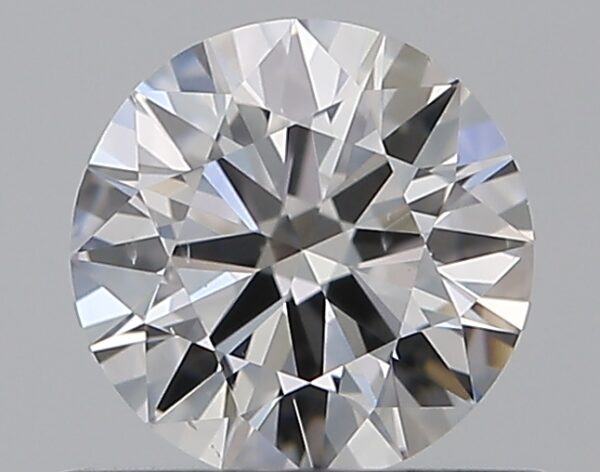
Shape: round
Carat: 0.5
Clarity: VS2
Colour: F
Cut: EX
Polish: EX
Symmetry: EX
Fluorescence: N
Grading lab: GIA
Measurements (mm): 5.16 x 5.18 x 3.09